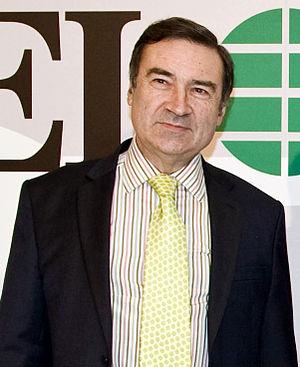
Pedro José Ramírez Codina, plus connu sous le nom de Pedro J. Ramírez, né à Logroño le 26 mars 1952, est un journaliste espagnol. Il est l'un des fondateurs du quotidien de centre-droit El Mundo qu'il a dirigé pendant 25 ans et à la tête duquel il a acquis une grande notoriété au début des années 1990, en dénonçant les liens du gouvernement de Felipe González avec les Groupes antiterroristes de libération et certaines affaires de corruption. Depuis 2015, il dirige le site d'actualité El Español.